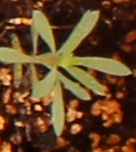
Label: Kochia